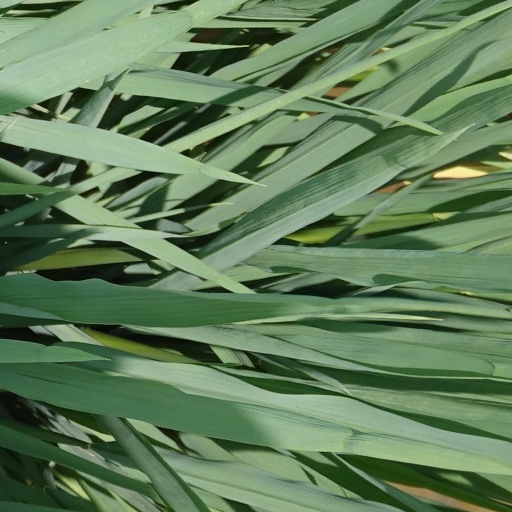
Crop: rice